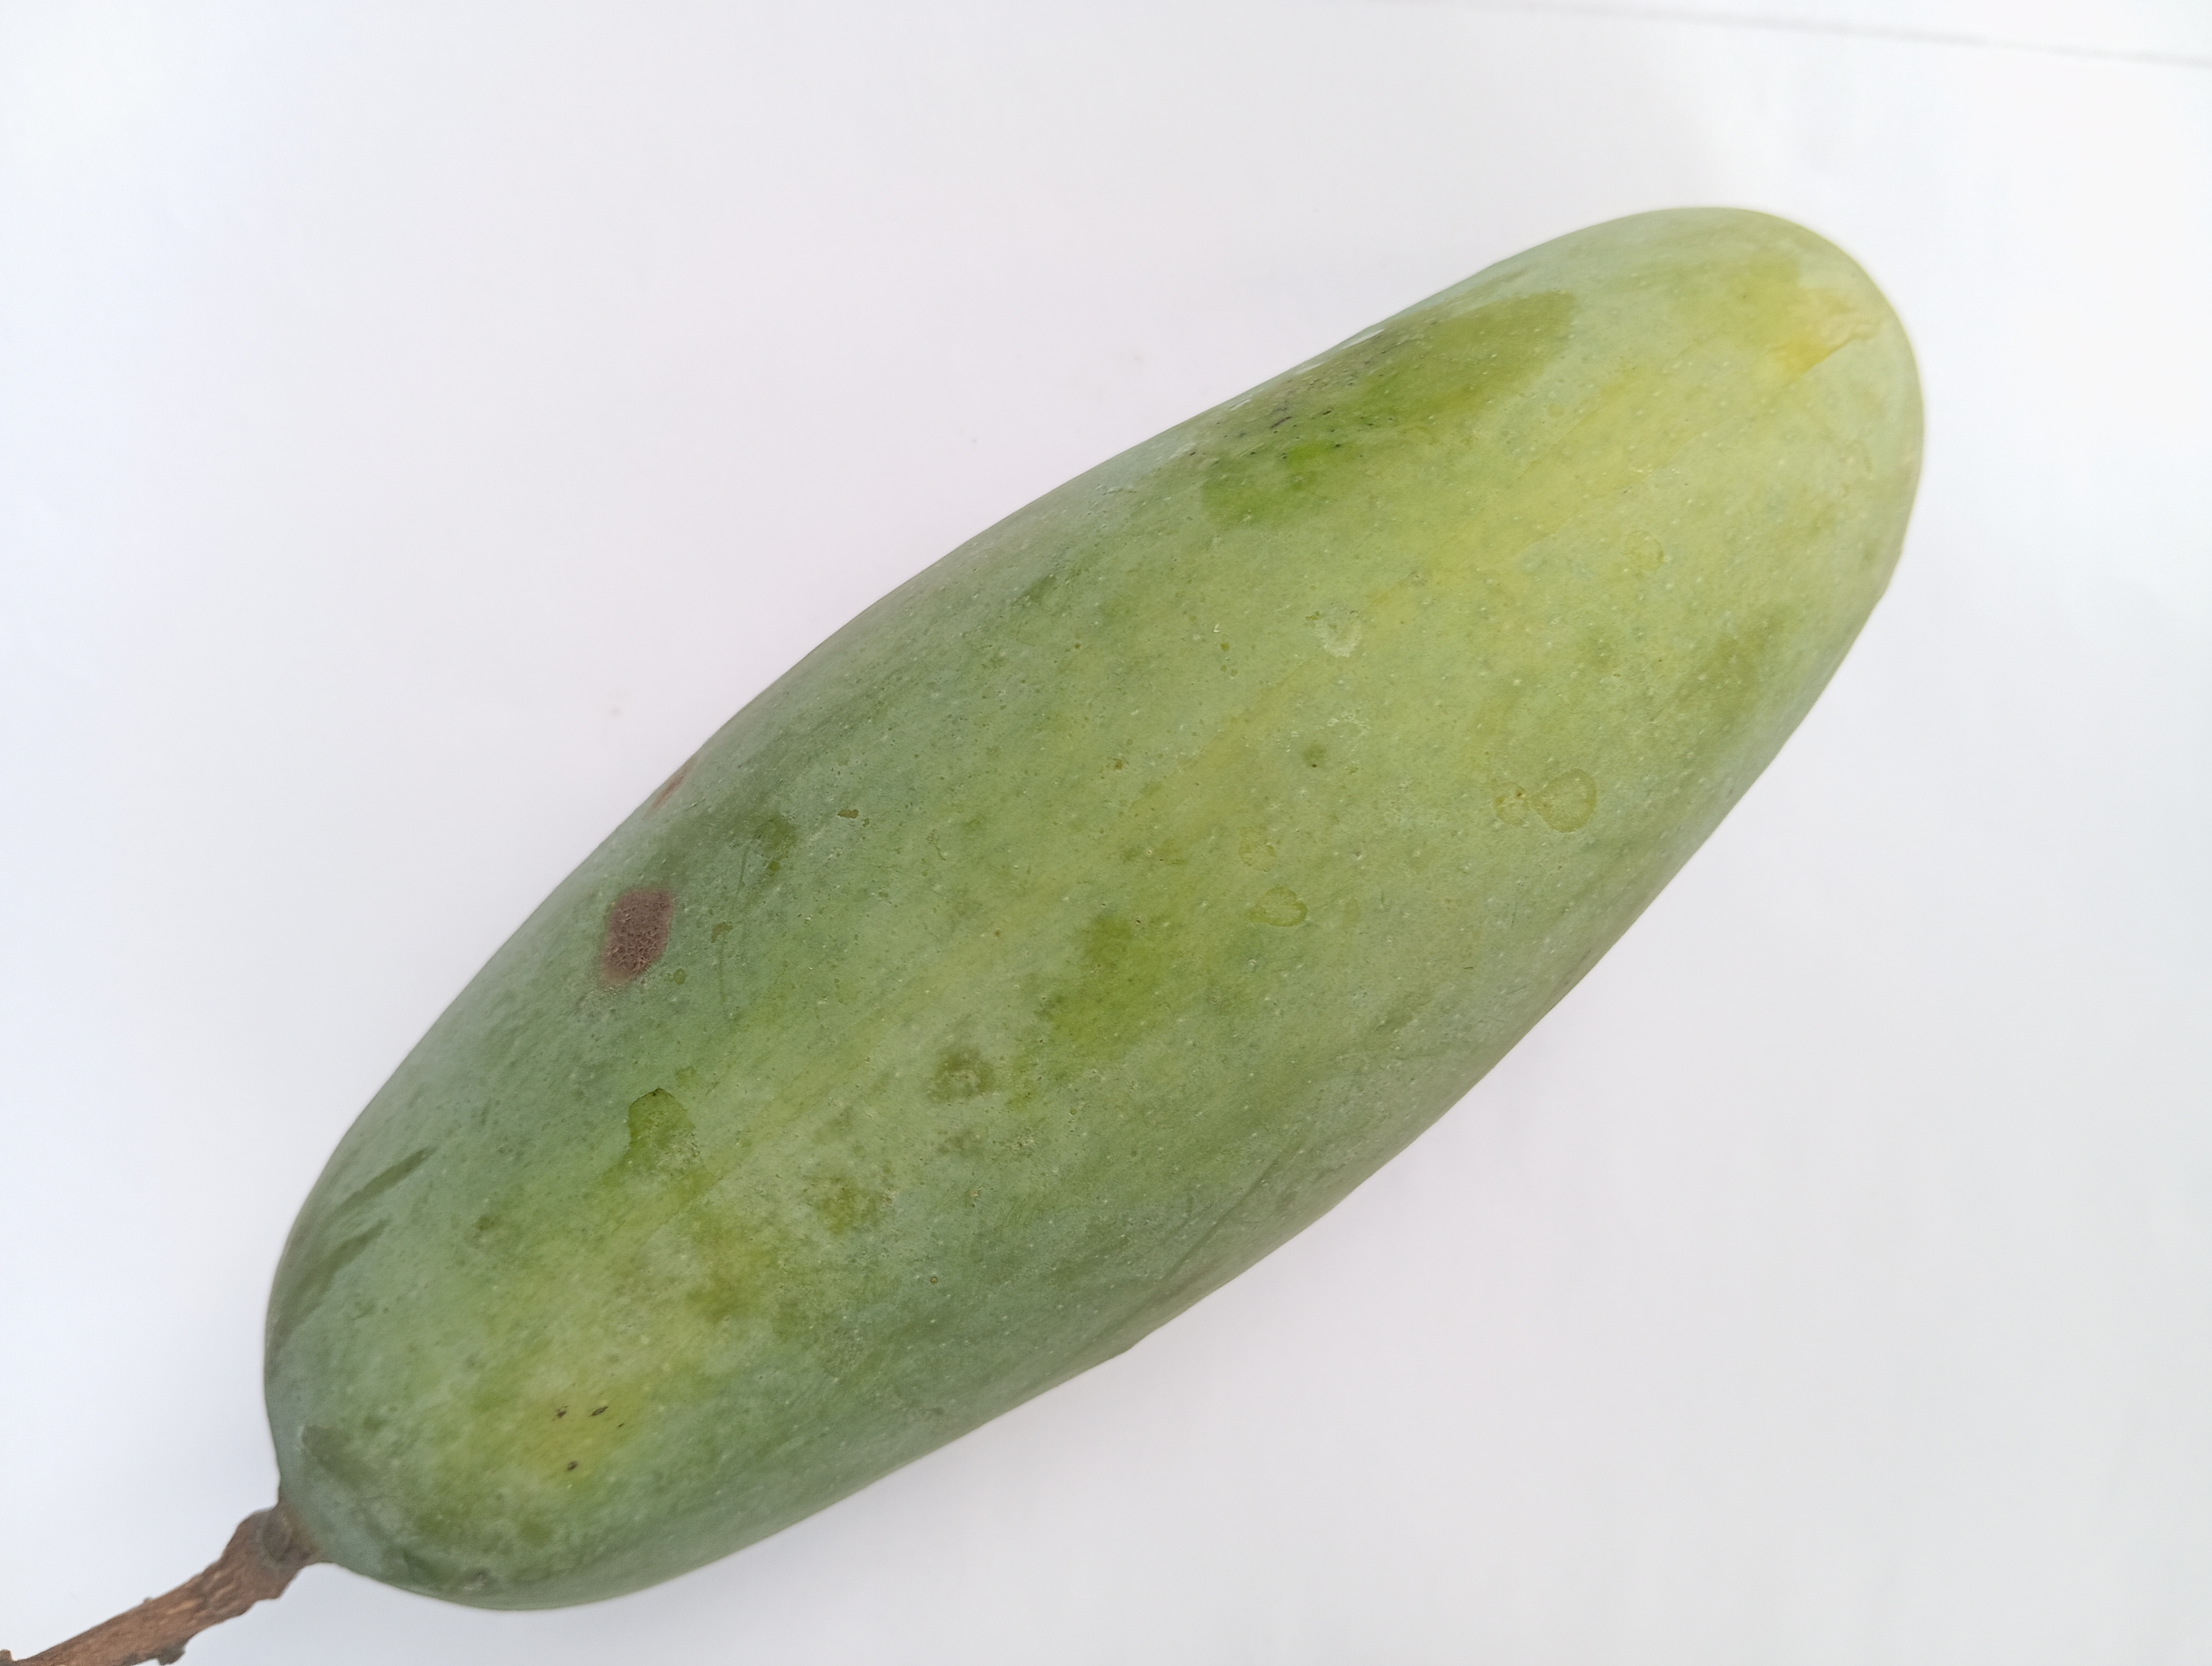
Mango variety: Banana